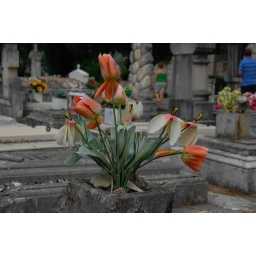
Even plastic flowers die sometime. In the Racic Mausoleum, in Cavtat, just down the coast from Dubrovnik